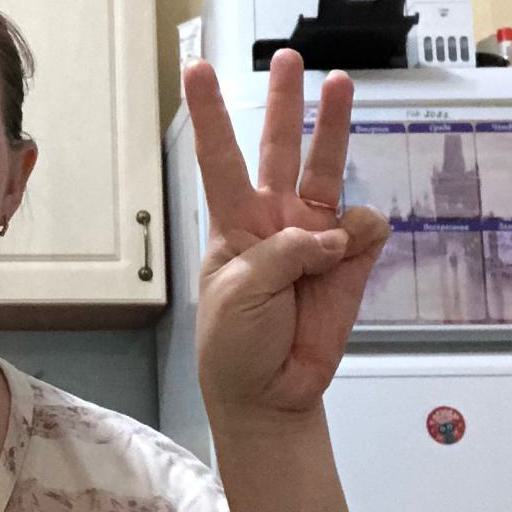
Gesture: three